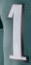
Number: 1